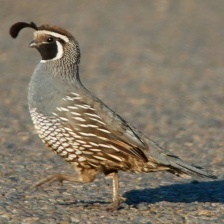
Species: CALIFORNIA QUAIL
Scientific name: CALLIPEPLA CALIFORNICA
ImageNet parent category: quail